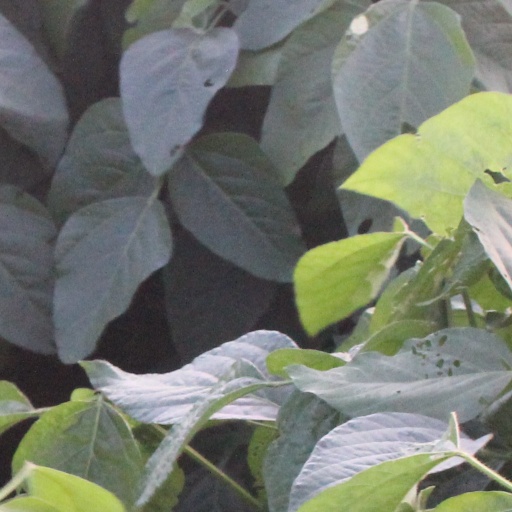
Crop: soybean